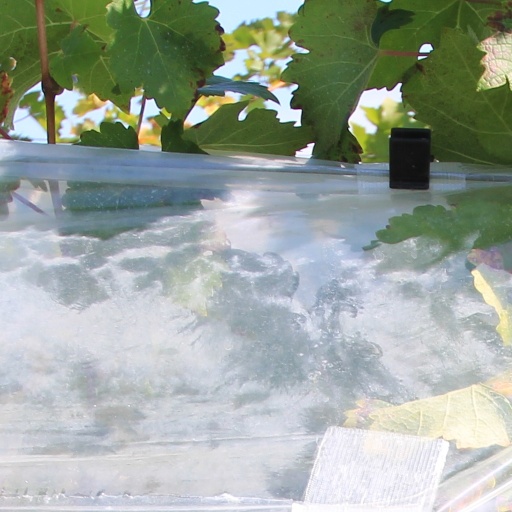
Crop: grape